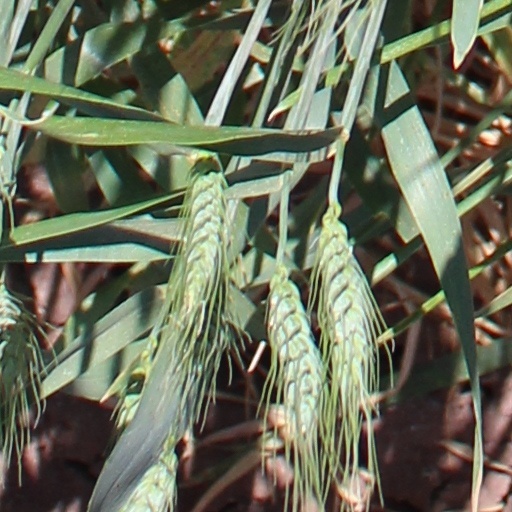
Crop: wheat